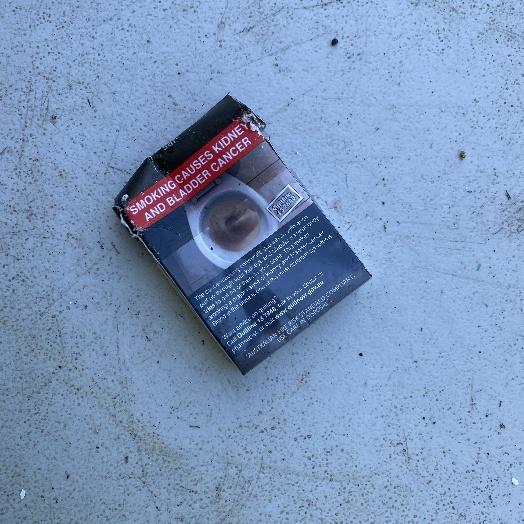
Label: Cardboard